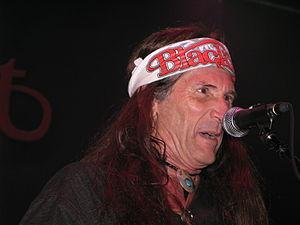
Greg T. Walker est un bassiste américain, ayant joué principalement dans le groupe Blackfoot.